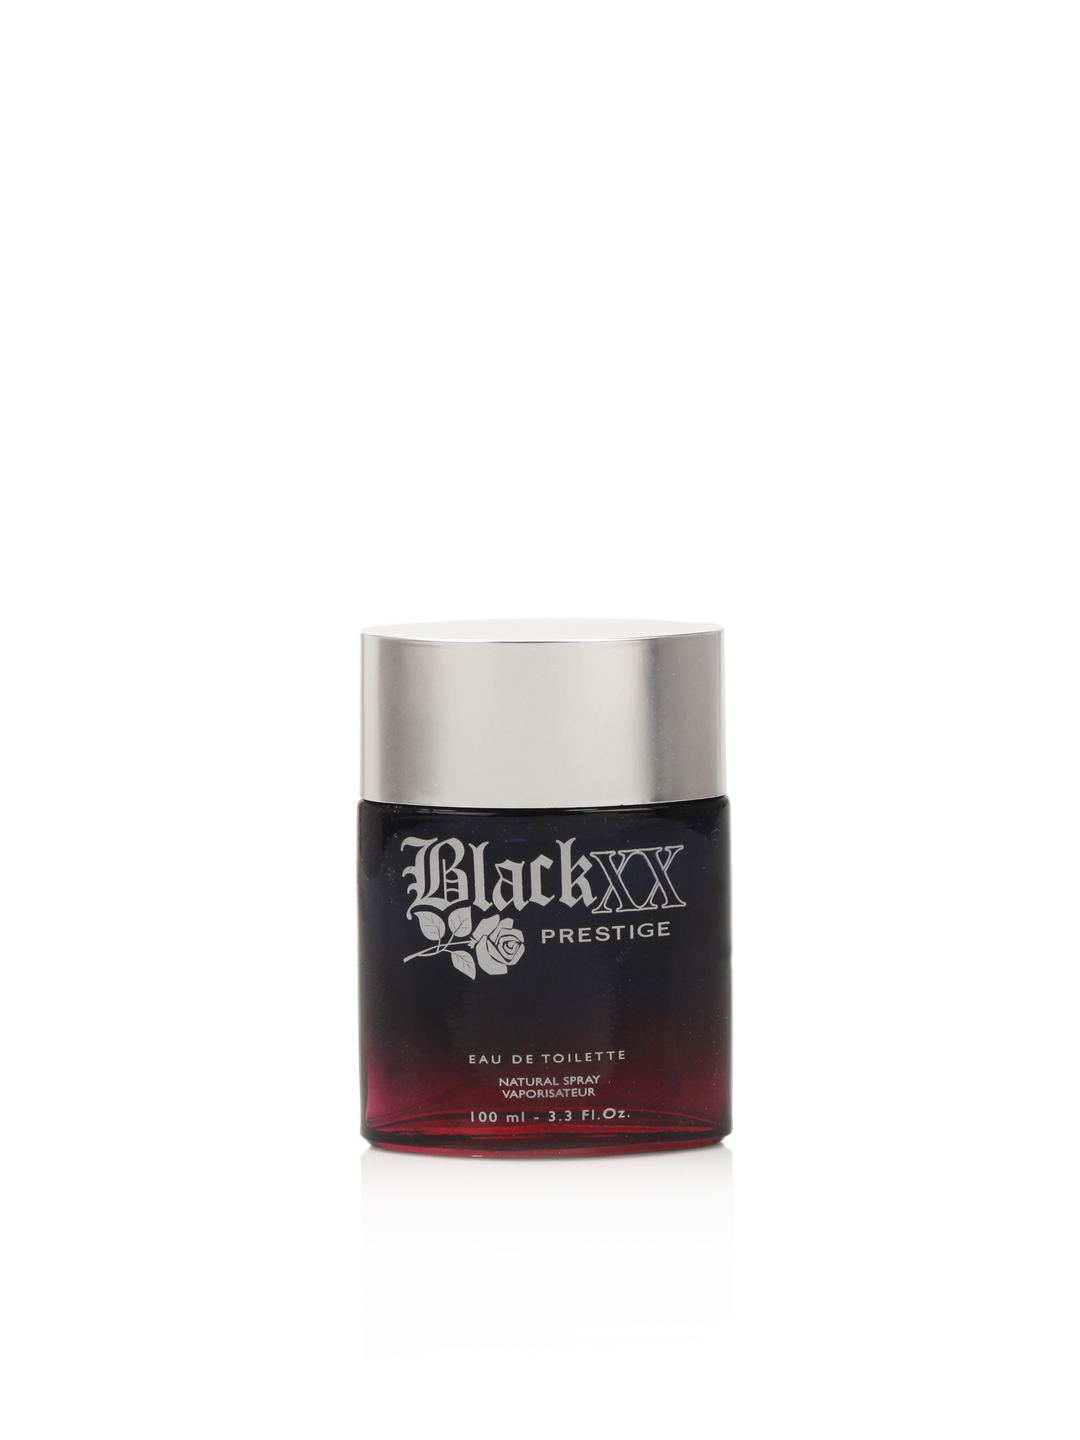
York Men Black Black XX Prestige Perfume
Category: Personal Care / Fragrance / Perfume and Body Mist
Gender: Men
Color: Black
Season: Spring 2017
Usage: Casual